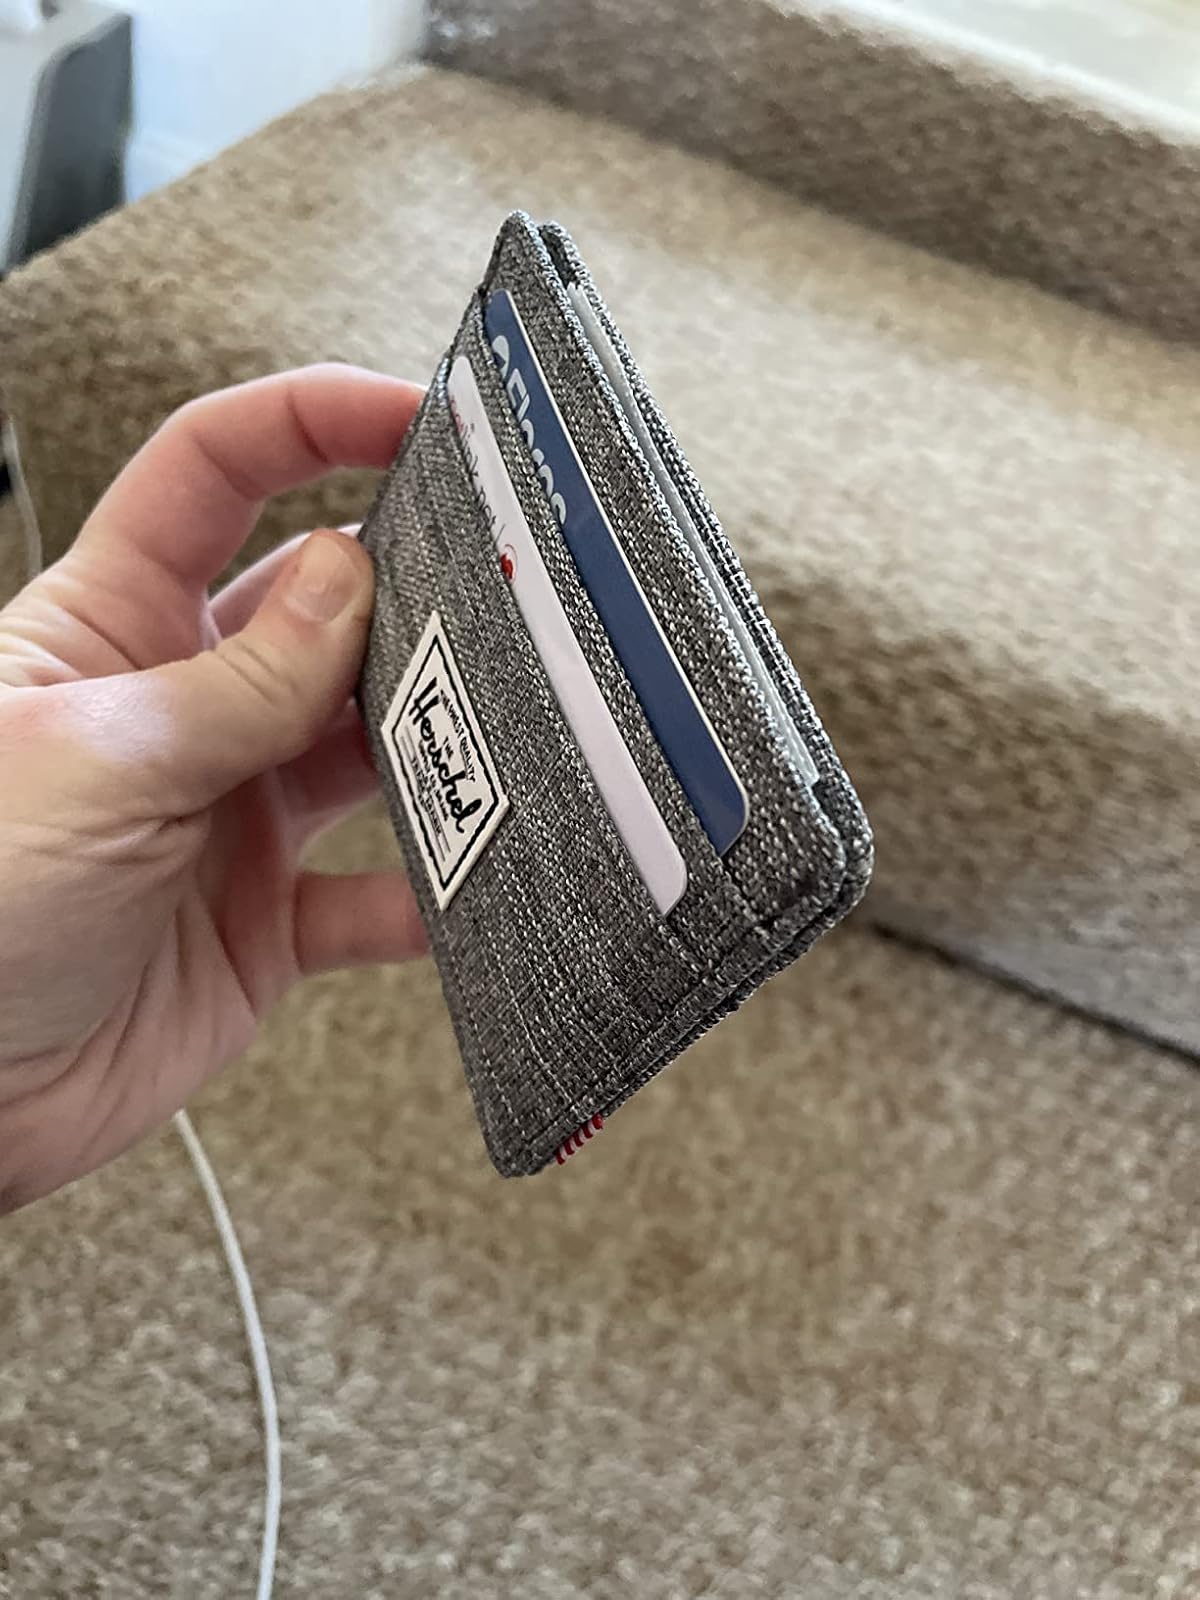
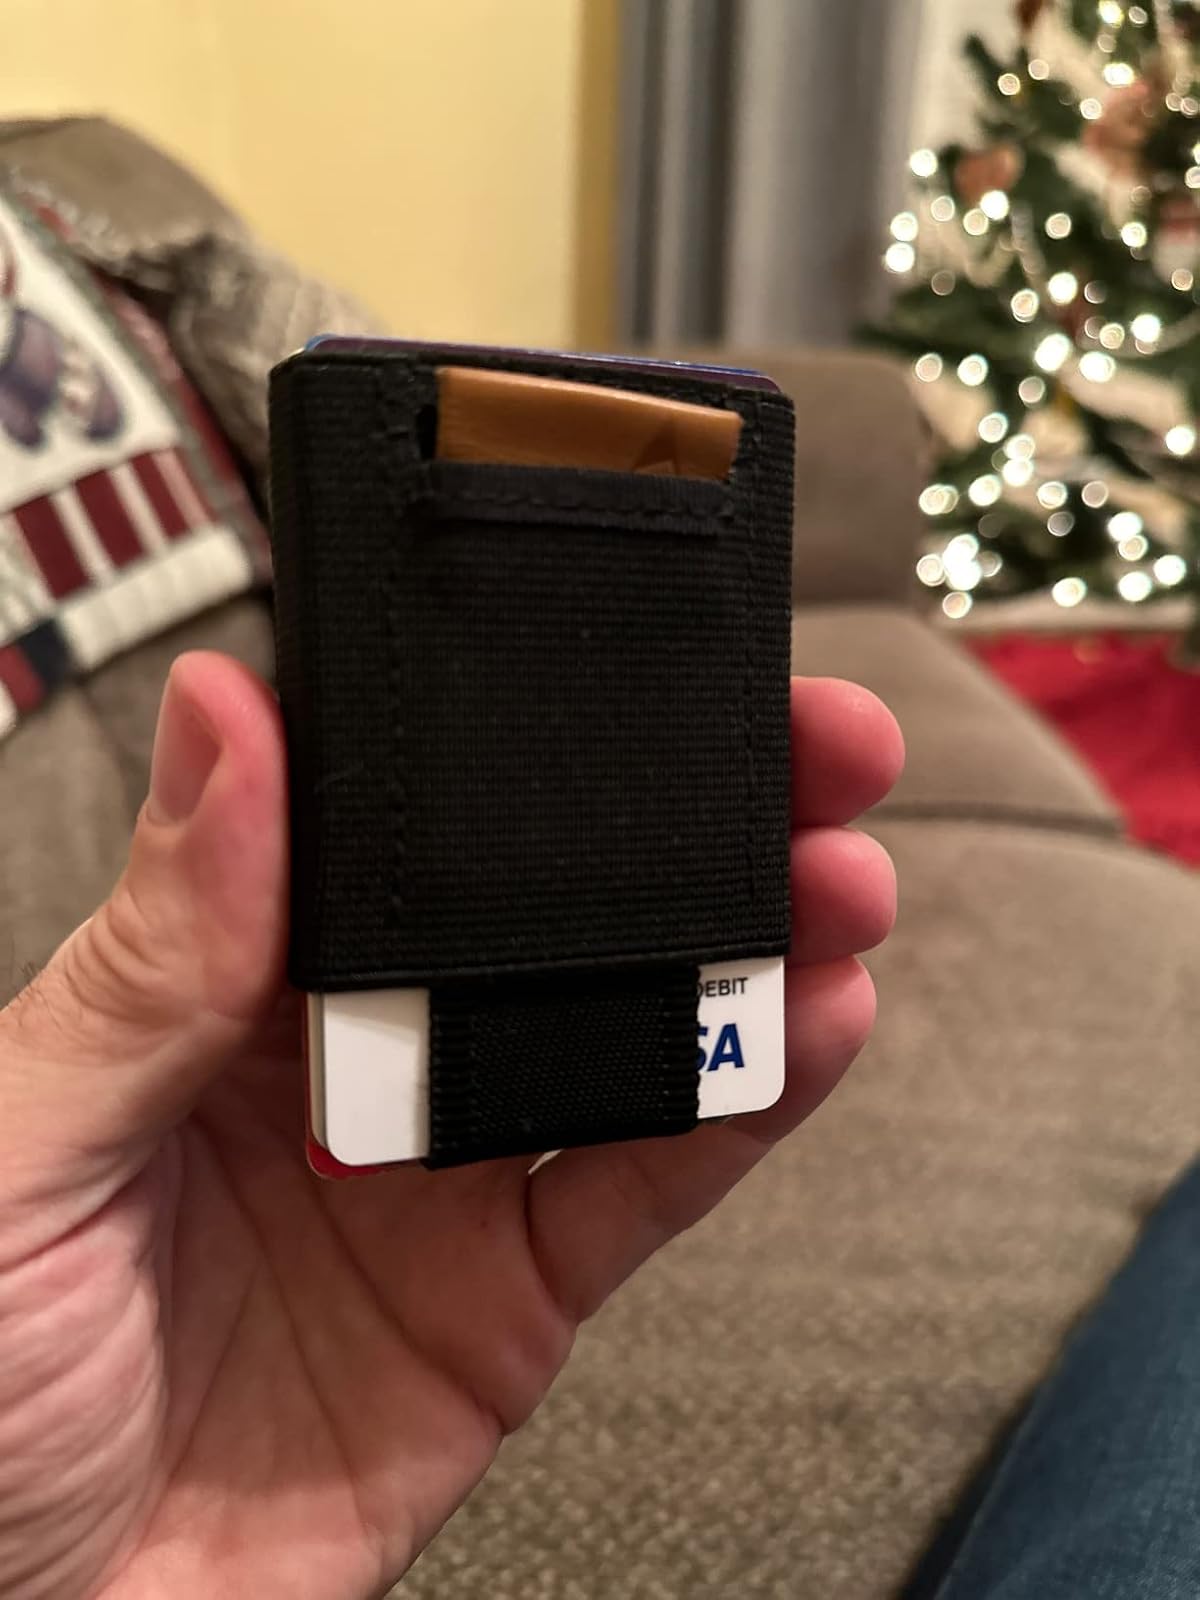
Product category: accessories_wallet
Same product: no